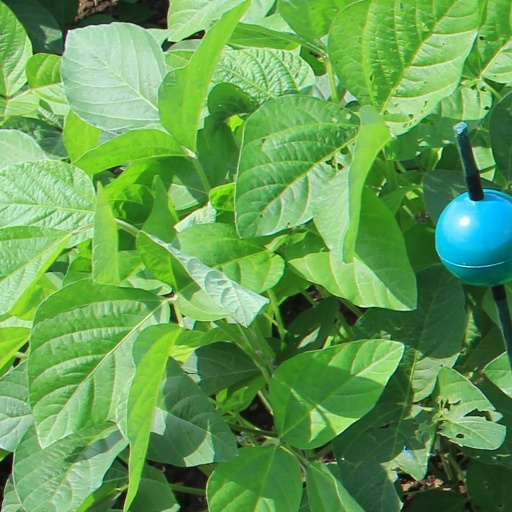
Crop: soybean